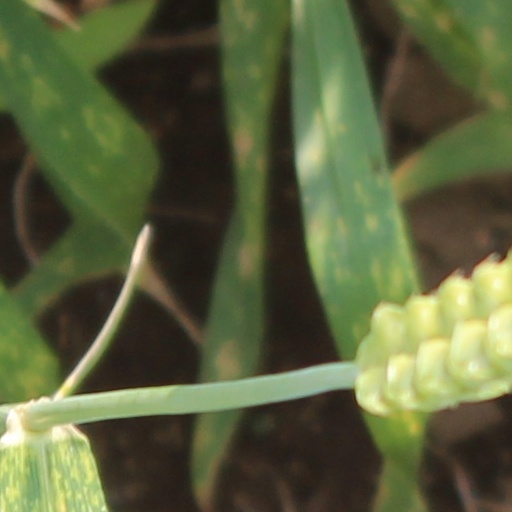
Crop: wheat